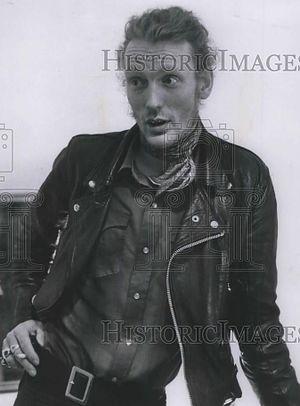
Peter Edward Baker, dit Ginger Baker, né le 19 août 1939 à Lewisham et mort le 6 octobre 2019 à Canterbury, est un batteur britannique, célèbre pour avoir été membre du power trio Cream de 1966 à 1968 avec Jack Bruce et Eric Clapton.
Peter Edward Baker, dit Ginger Baker, né le 19 août 1939 à Lewisham et mort le 6 octobre 2019 à Canterbury, est un batteur britannique, célèbre pour avoir été membre du power trio Cream de 1966 à 1968 avec Jack Bruce et Eric Clapton.